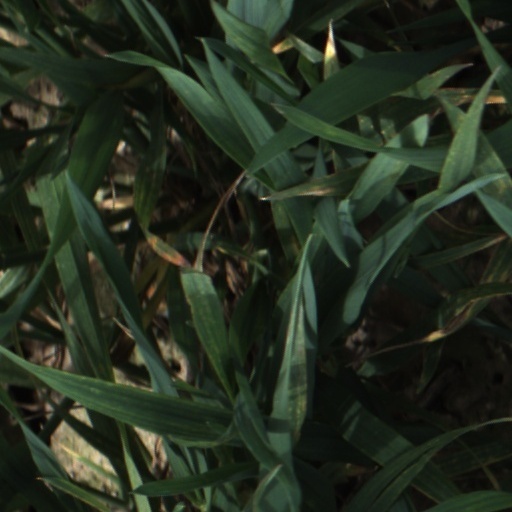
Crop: wheat